U.S. Route 191 in Arizona

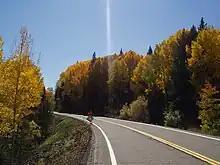
A section of the Coronado Trail Scenic Byway along US 191 between Clifton and Morenci

Northeast of Willcox, US 191 leaves I-10 at Exit 352 and heads north toward Safford, leaving Cochise County and entering Graham County along the way. Just north of I-10, US 191 passes through an intersection with Page Ranch Road, officially designated as US 191 Wye. This provides a shortcut for traveling between Bowie and Safford, as the mainline of US 191 is curved toward the west near I-10. Going toward Safford, the eastern terminus of two state routes intersect the route, namely SR 266, which provides access to Fort Grant, and SR 366 in Swift Trail Junction, which climbs up to the summit of Mount Graham and provides access to Mount Graham International Observatory. Arriving in Safford, US 191 turns east at an intersection with 5th Street (US 70), where a concurrency with US 70 begins.